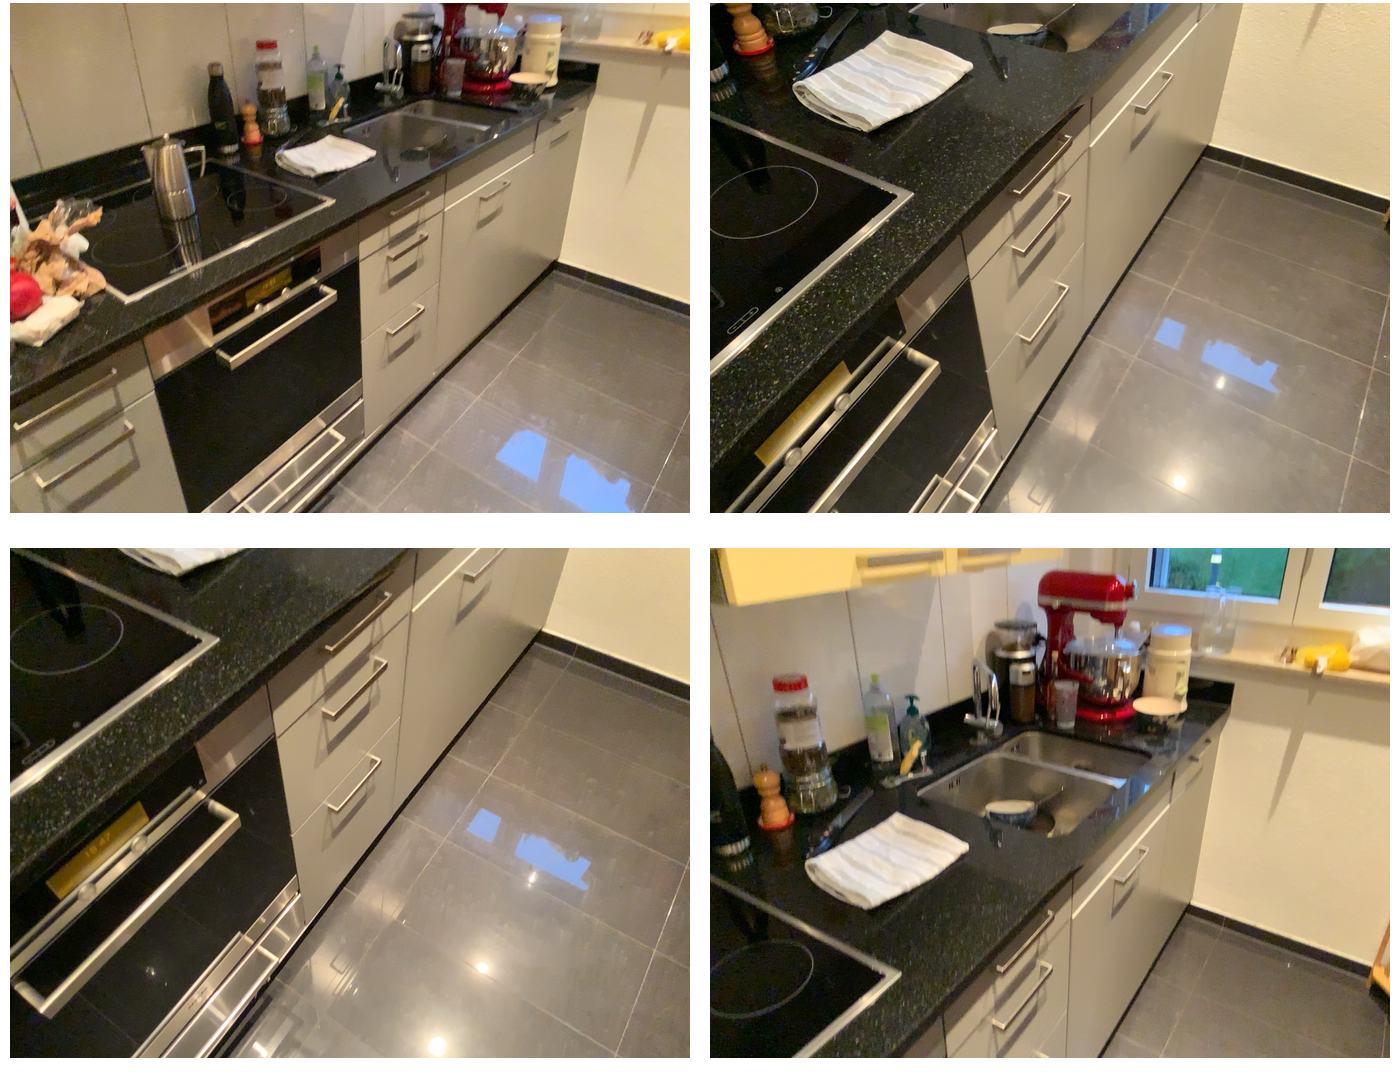Task instruction: Open the kitchen cabinet / kitchen counter.
Answer: {"task_instruction": "Open the kitchen cabinet / kitchen counter.", "nodes": ["handle / knob1", "kitchen cabinet / kitchen counter", "handle / knob2", "handle / knob3", "handle / knob4", "handle / knob5"], "edges": [{"functional_relationship": "openorclose", "object1": "handle / knob1", "object2": "kitchen cabinet / kitchen counter", "spatial_relations": ["higher_than", "left_of", "in_front_of"], "is_touching": true}, {"functional_relationship": "openorclose", "object1": "handle / knob2", "object2": "kitchen cabinet / kitchen counter", "spatial_relations": ["higher_than", "left_of", "in_front_of"], "is_touching": true}, {"functional_relationship": "openorclose", "object1": "handle / knob3", "object2": "kitchen cabinet / kitchen counter", "spatial_relations": ["left_of", "in_front_of"], "is_touching": true}, {"functional_relationship": "openorclose", "object1": "handle / knob4", "object2": "kitchen cabinet / kitchen counter", "spatial_relations": ["higher_than", "close"], "is_touching": true}, {"functional_relationship": "openorclose", "object1": "handle / knob5", "object2": "kitchen cabinet / kitchen counter", "spatial_relations": ["higher_than", "right_of", "behind"], "is_touching": true}], "action_type": "pull", "function_type": "open_close_control"}